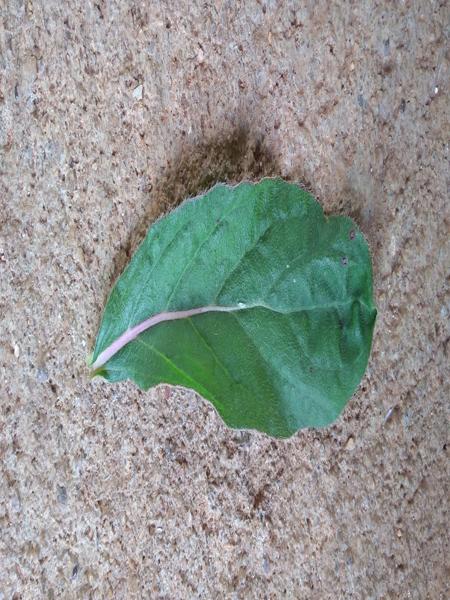
Plant: Globe Amarnath